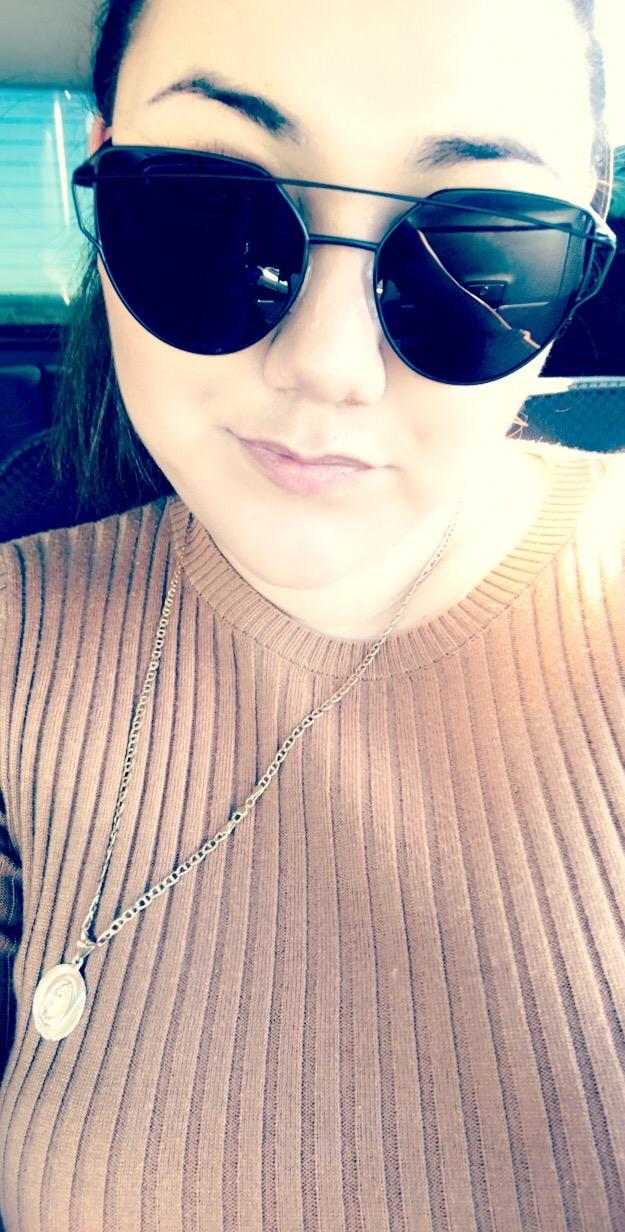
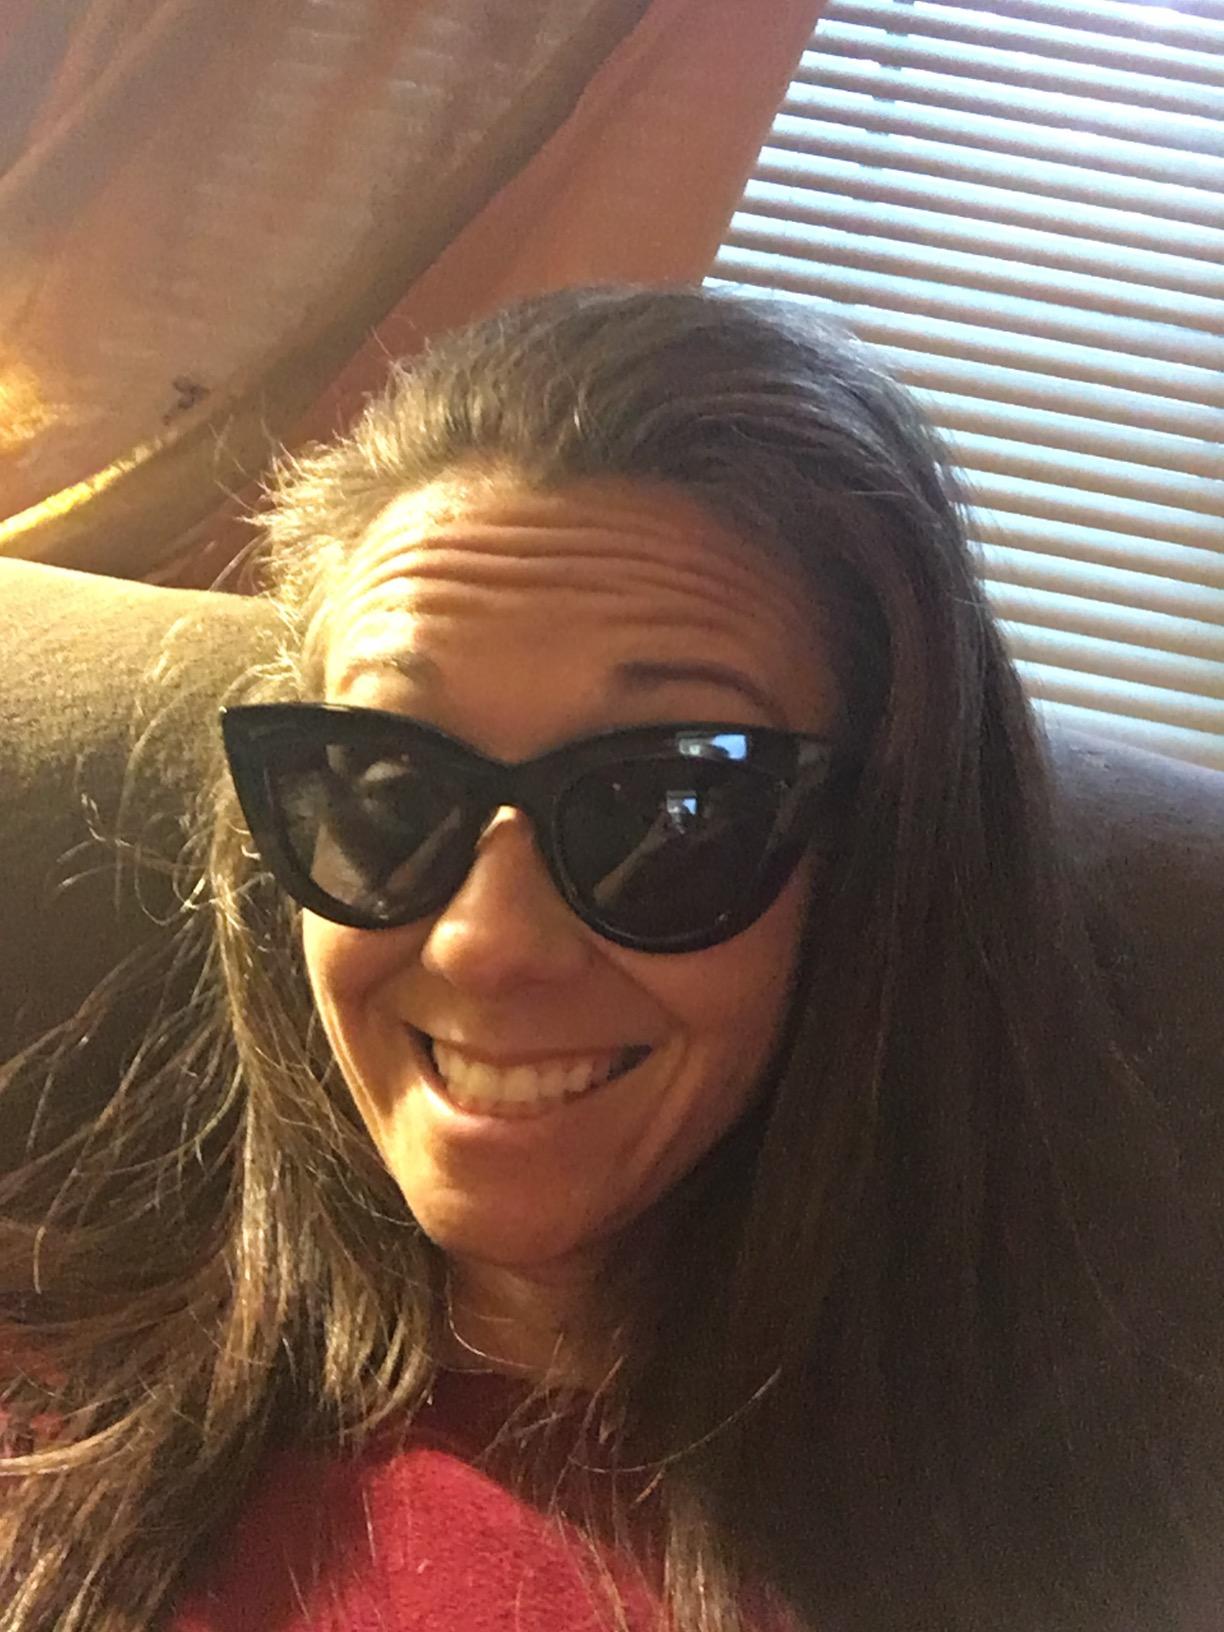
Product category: accessories_sunglasses
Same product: no